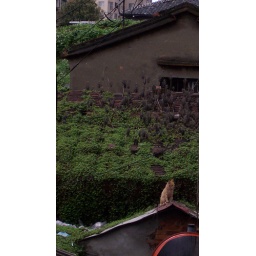
on the roof of a deserted house near red castle in tamsui taipei.